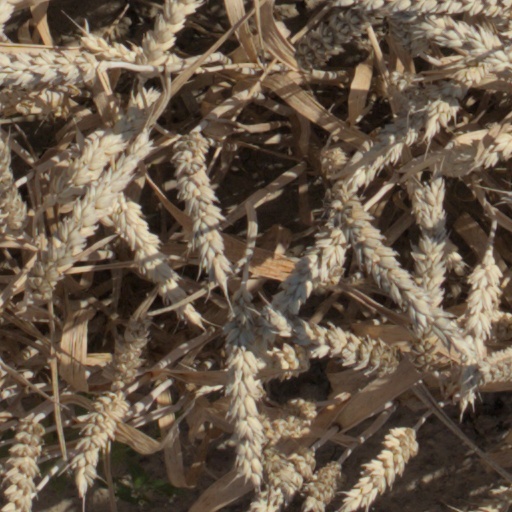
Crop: wheat